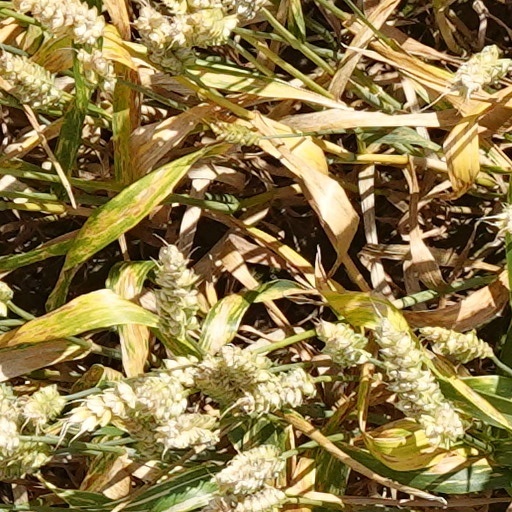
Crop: wheat